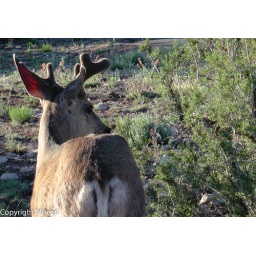
mule deer in Grand Canyon - almost got itself run over walking in front of the car at sundown